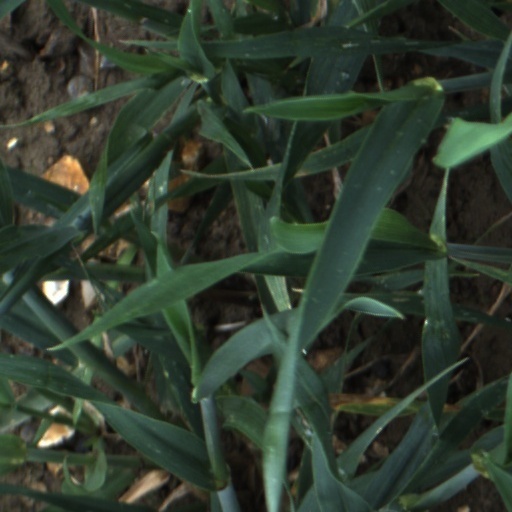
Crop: wheat